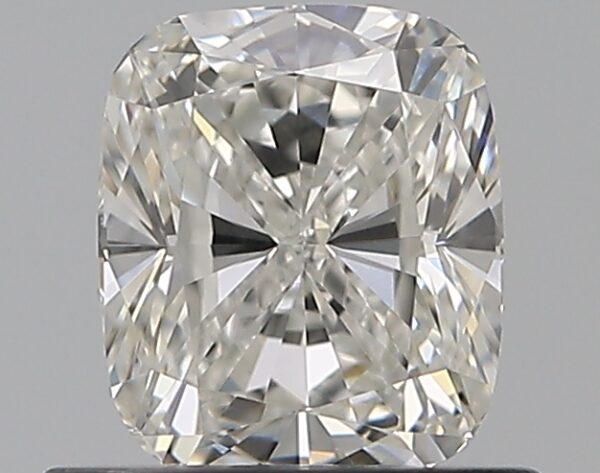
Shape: cushion
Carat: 0.75
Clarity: VS1
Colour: G
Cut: EX
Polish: EX
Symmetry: VG
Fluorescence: N
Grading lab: GIA
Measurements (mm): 5.6 x 4.77 x 3.28